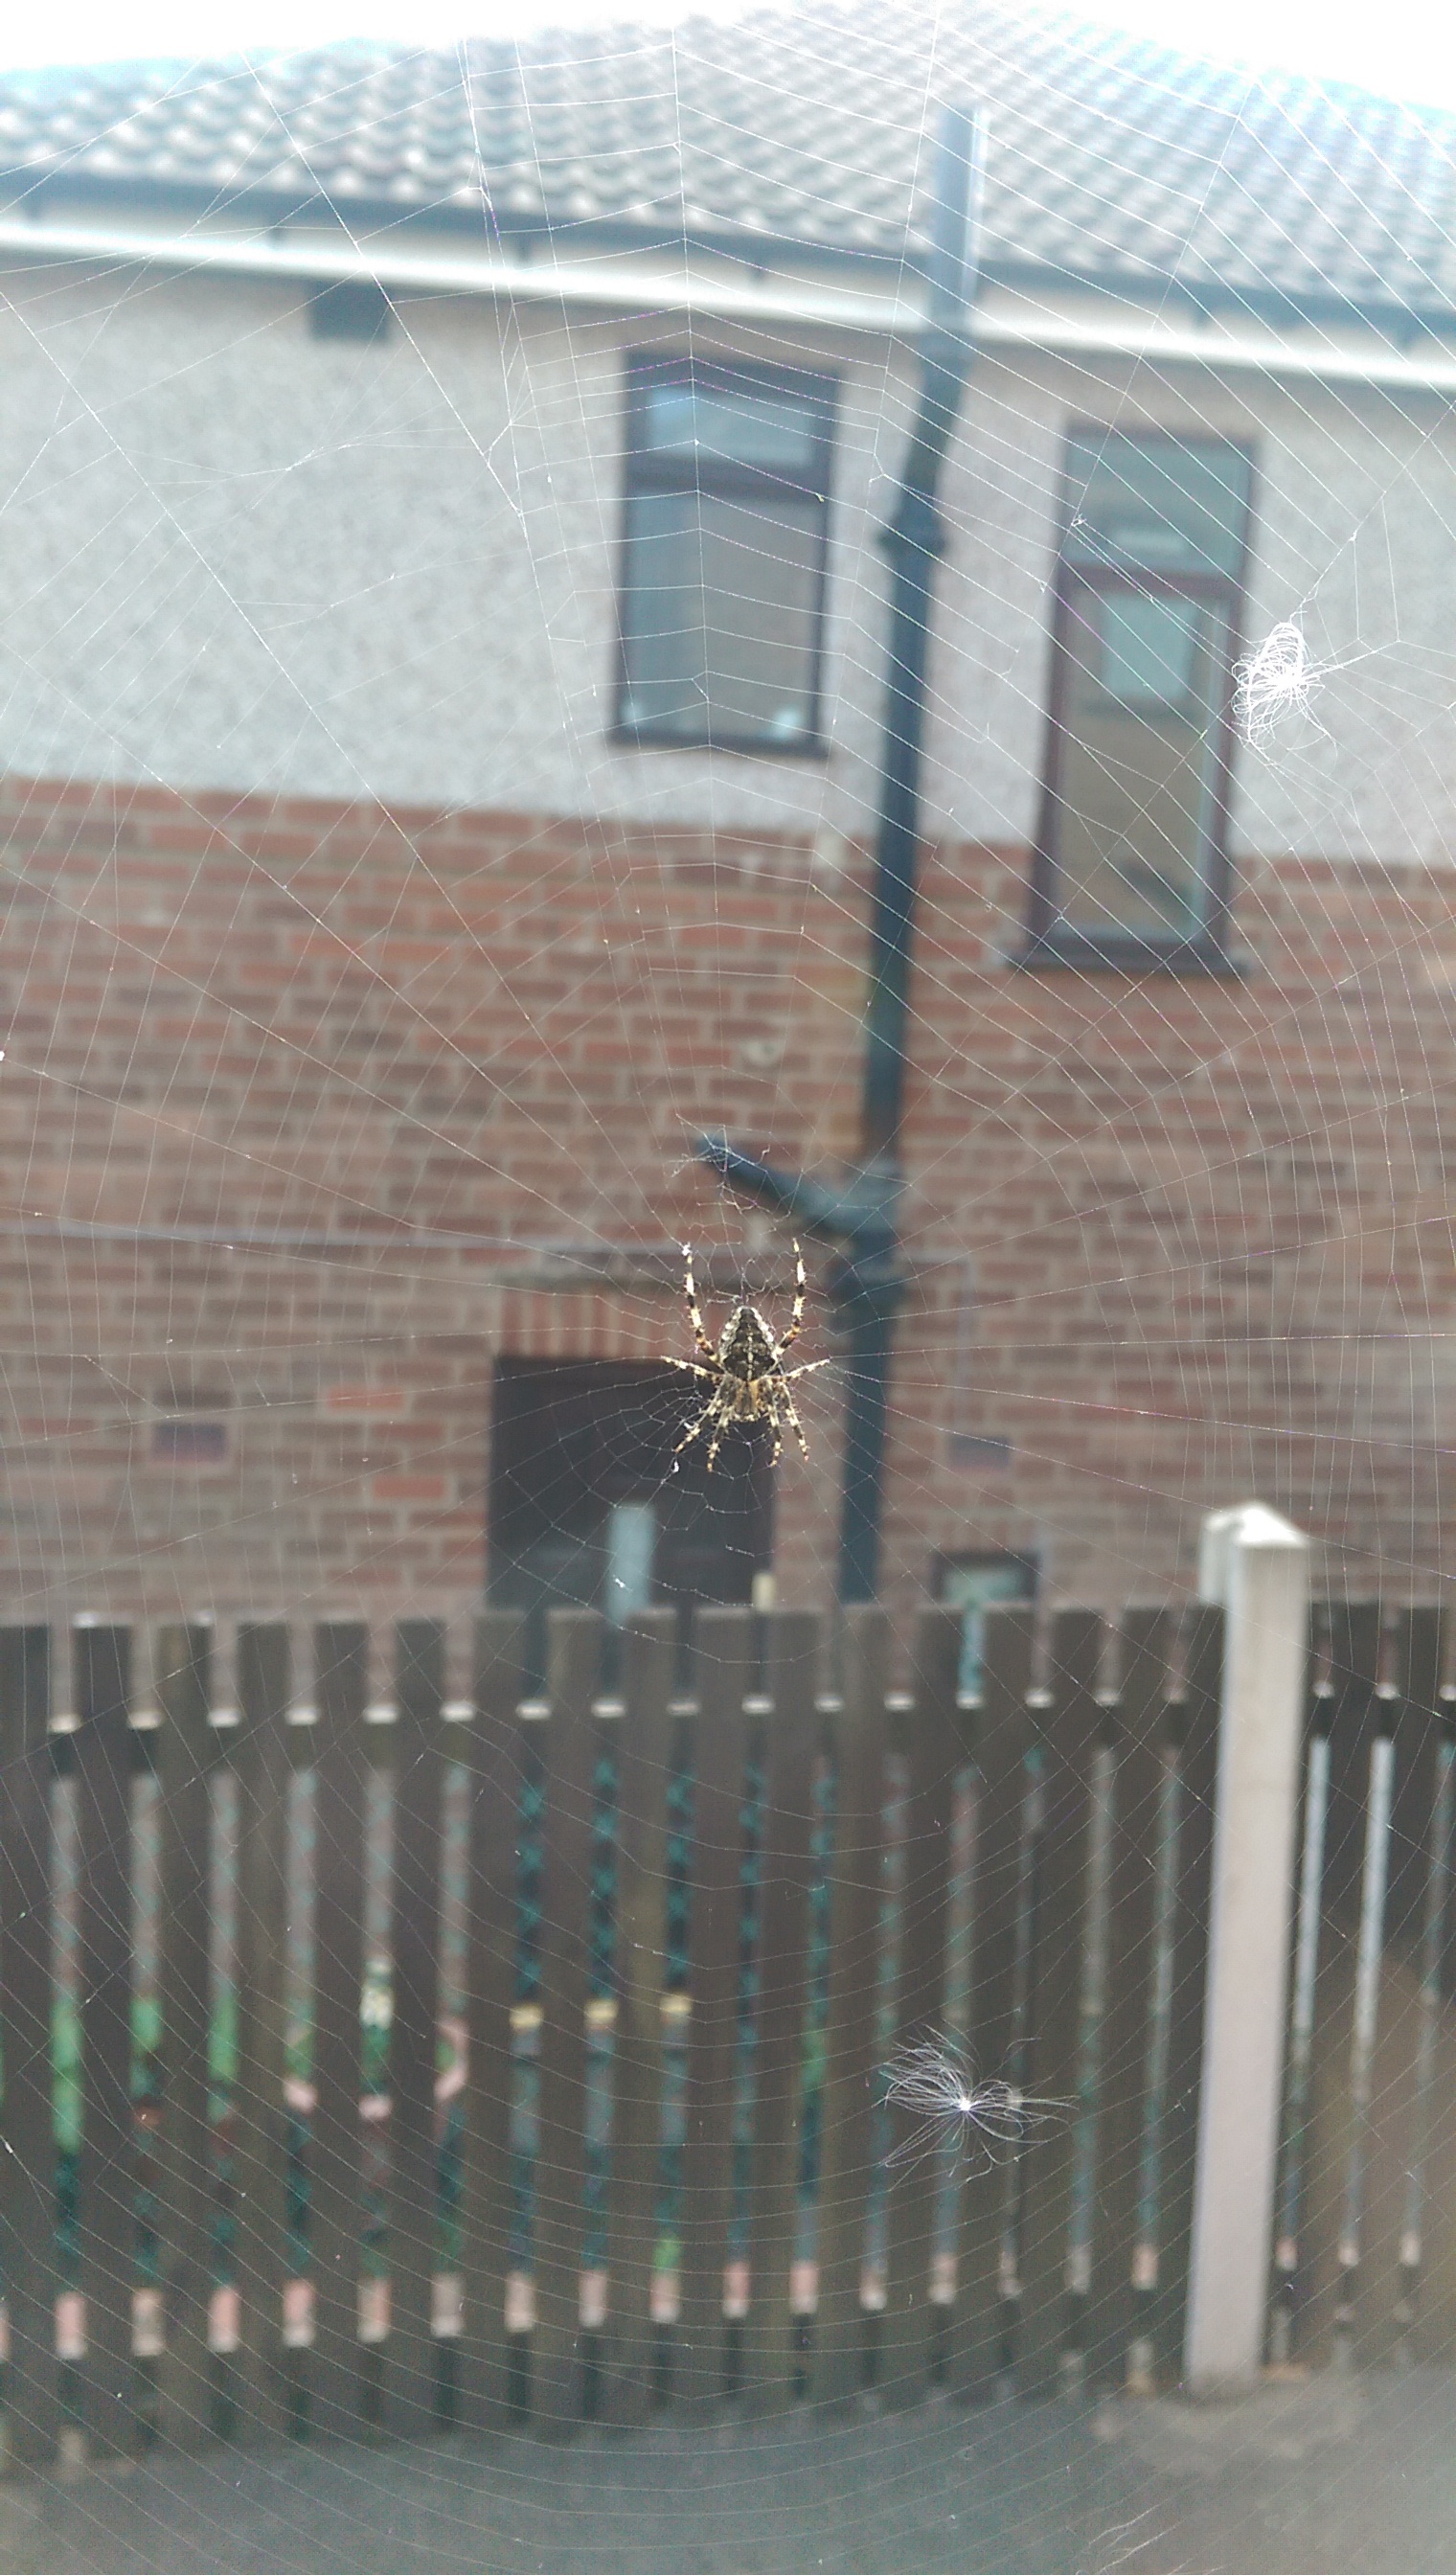
snow, fence, house, window, roof, home, wall, facade, property, outdoor structure